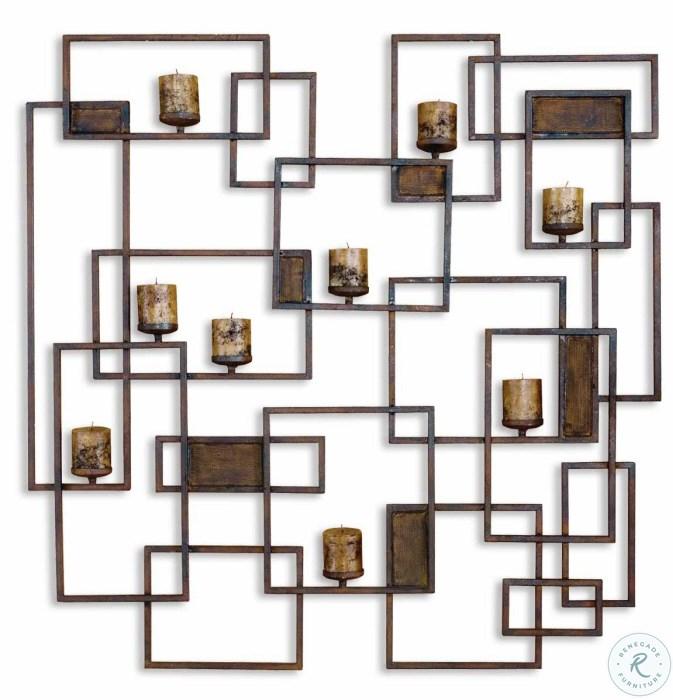
Category: Decor
Style: Lodge